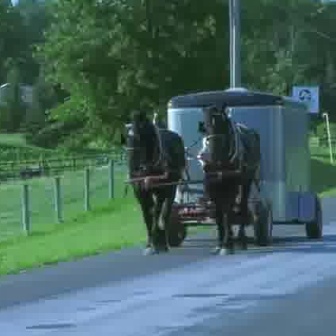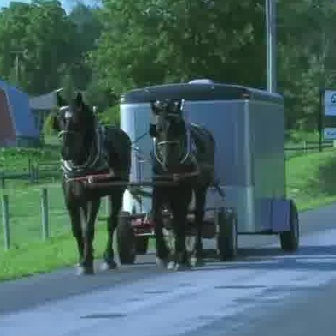
  Please identify the target specified by the bounding box [161,86,321,245] in the first image and locate it in the second image. Return the coordinates in [x_min,y_min,x_max,y_max] format.
Answer: [112,78,297,263]